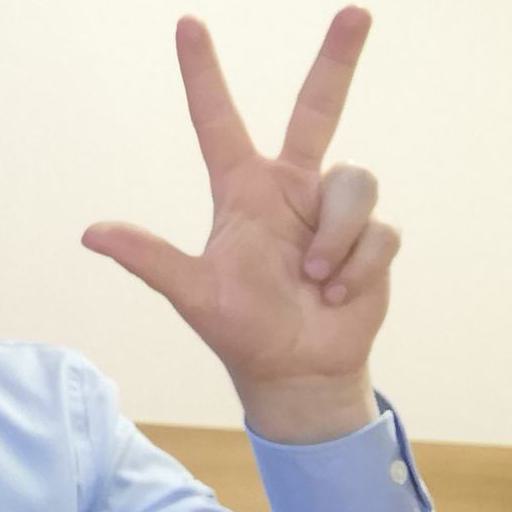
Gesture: three2